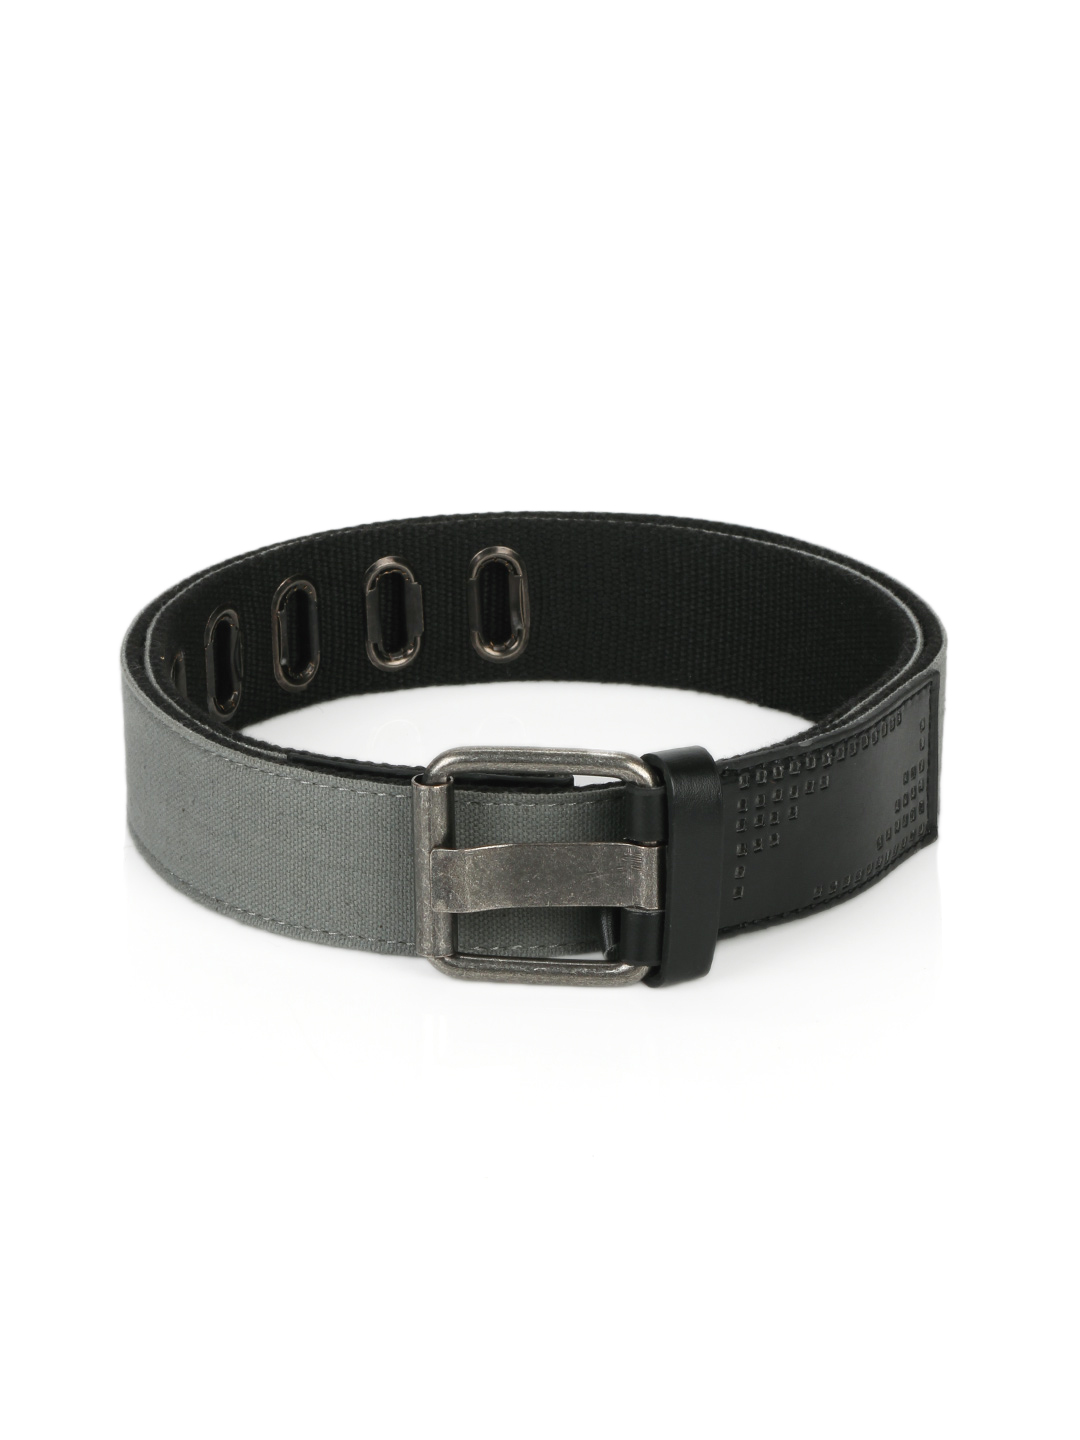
Flying Machine Men Woven Black Belt
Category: Accessories / Belts / Belts
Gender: Men
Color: Black
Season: Summer 2012
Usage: Casual